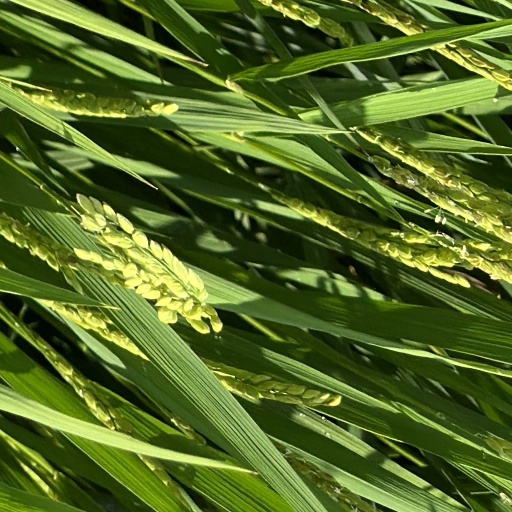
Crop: rice